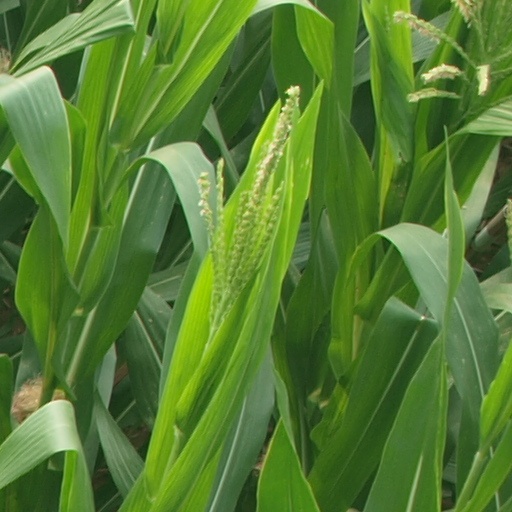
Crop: maize; corn